Gekido

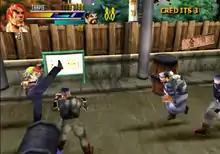
Travis fighting in the Market level

In the game, you defeat enemies using combos and weapons. You also have a Rage Meter which builds up, allowing you to perform special attacks and gain abilities, and a Wipeout Meter which fills up, allowing you to perform a powerful attack.